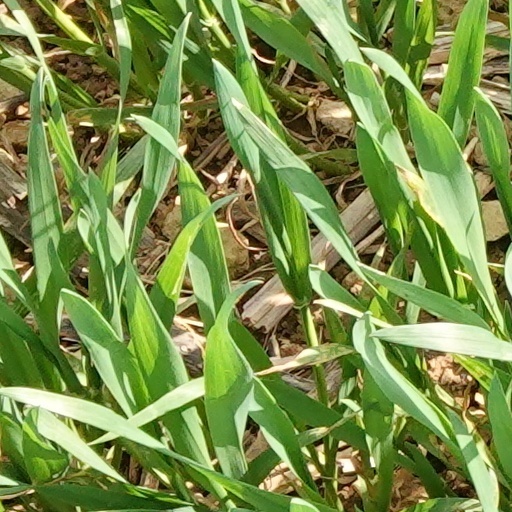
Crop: wheat